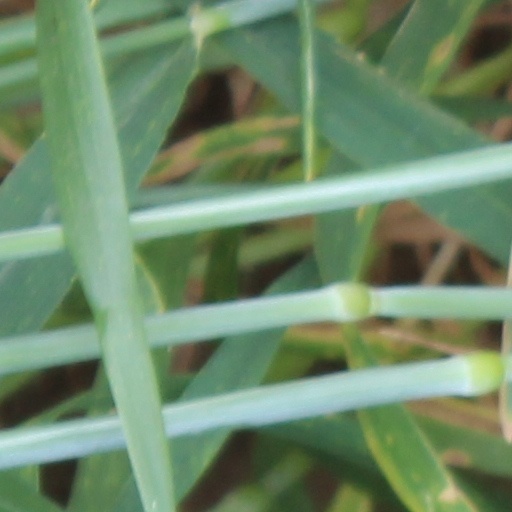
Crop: wheat